Saiga semi-automatic rifle

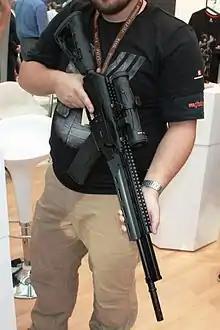
Saiga MK-107

The Saiga bolt hold open is engaged by manually pressing a lever near the trigger guard and pulling the charging handle rearward although this feature does not automatically hold the rifle's action open after the last round is fired as seen on the AR-15. Most versions of the rifle lack a pistol grip and don't have a threaded front sight block, making it unable to accept muzzle devices. The trigger and trigger guard of most of the US versions are placed farther back on the receiver than on a typical AK series rifle, and a transfer bar type system is used to release the hammer. This results in the Saiga having a considerably heavier and grittier trigger pull than that of other Kalashnikov-made firearms.